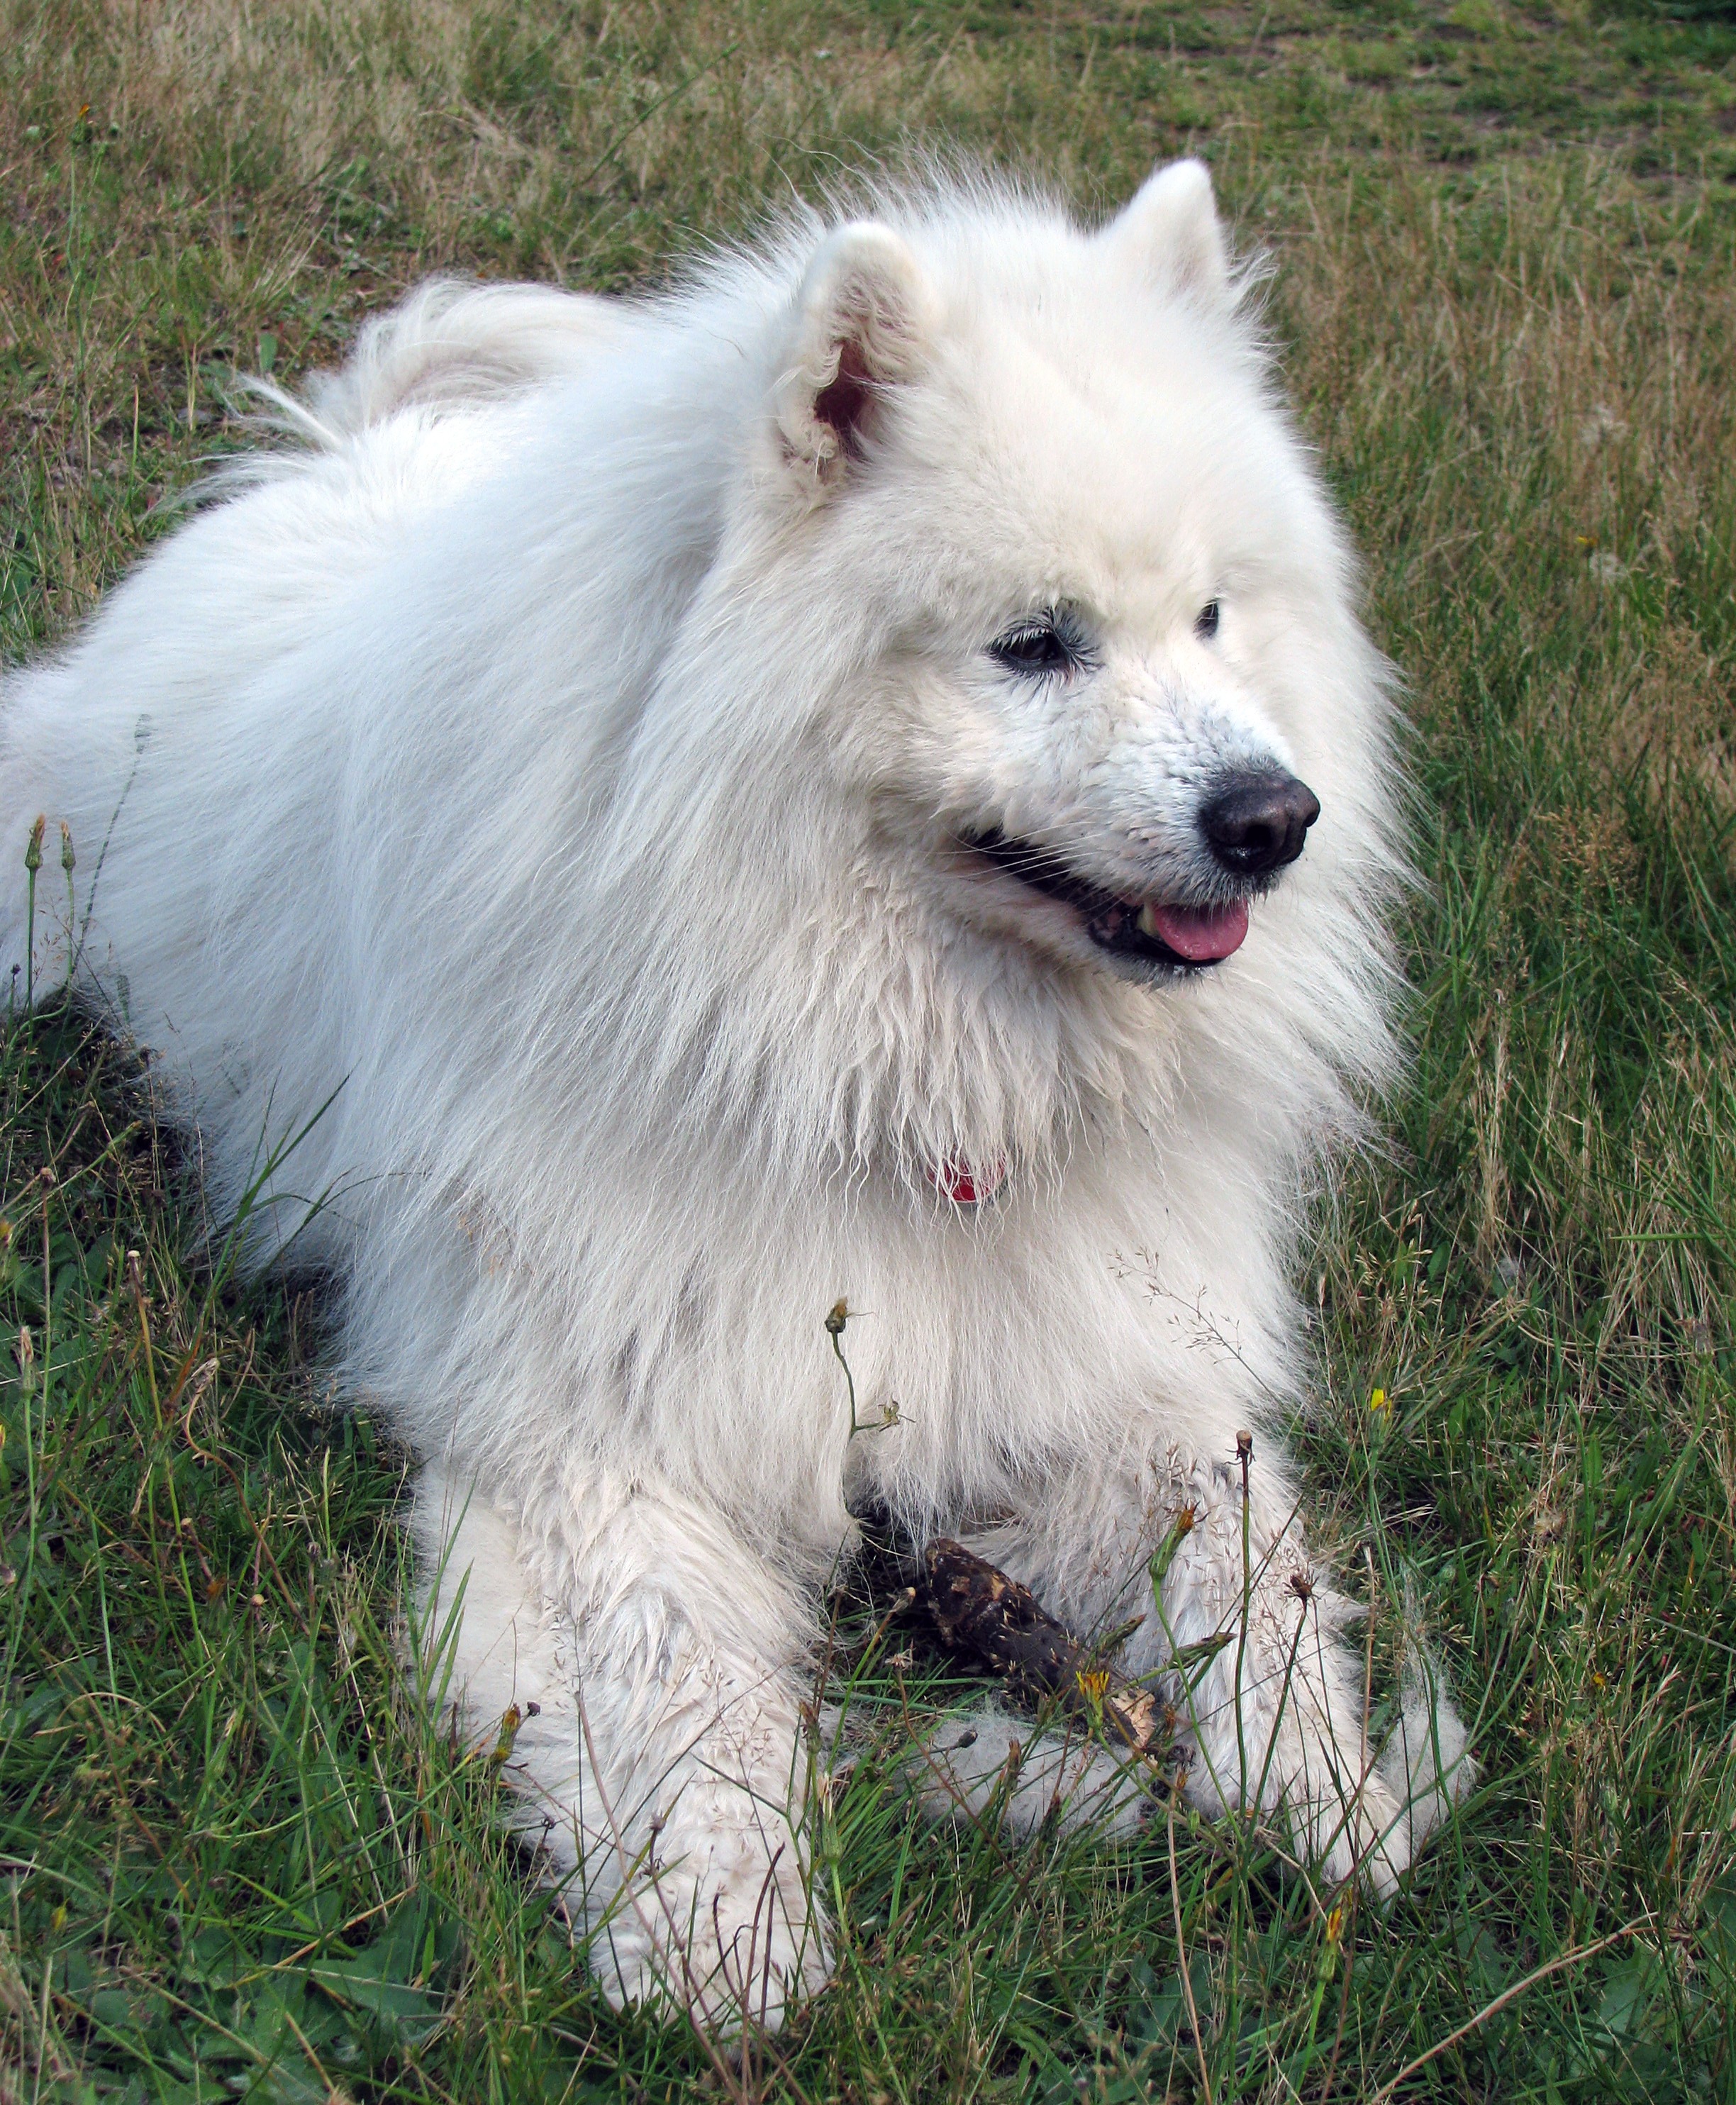
grass, white, dog, animal, canine, photo, pet, green, mammal, laying, outdoors, vertebrate, beautiful, image, dog breed, breed, nobody, samoyed, keeshond, dog like mammal, carnivoran, dog breed group, greenland dog, eurasier, icelandic sheepdog, german spitz mittel, japanese spitz, american eskimo dog, german spitz, german spitz klein, volpino italiano